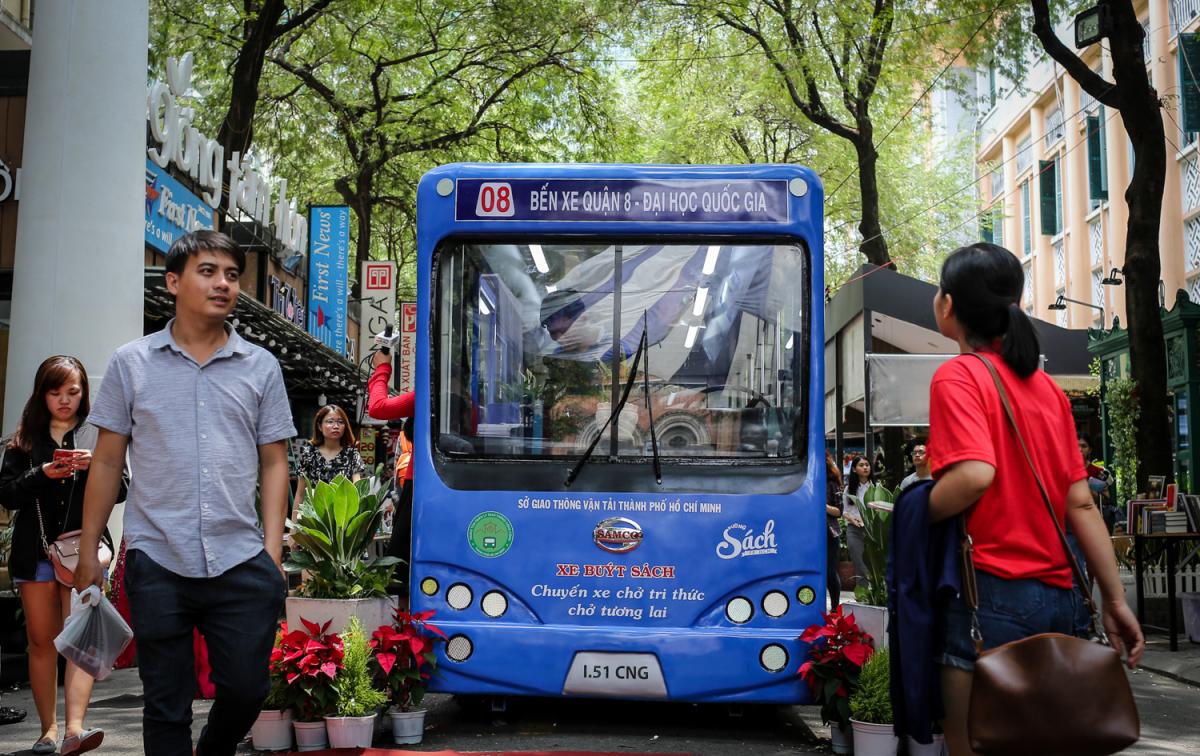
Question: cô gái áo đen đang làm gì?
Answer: cô gái áo đen đang sử dụng điện thoại di động